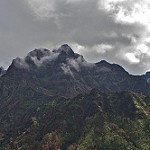
Label: mountain